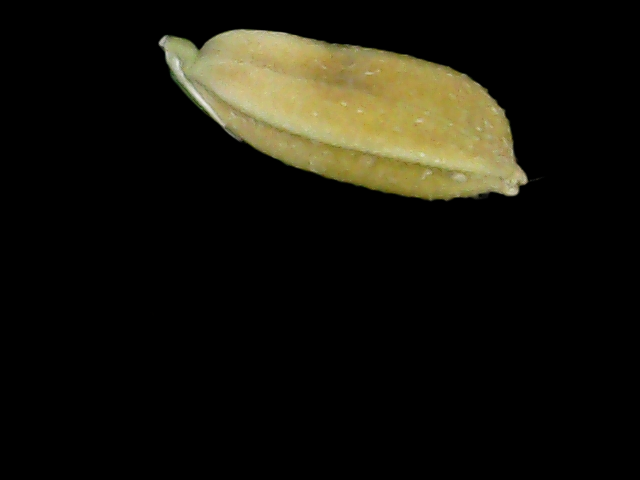
Rice variety: Bd95